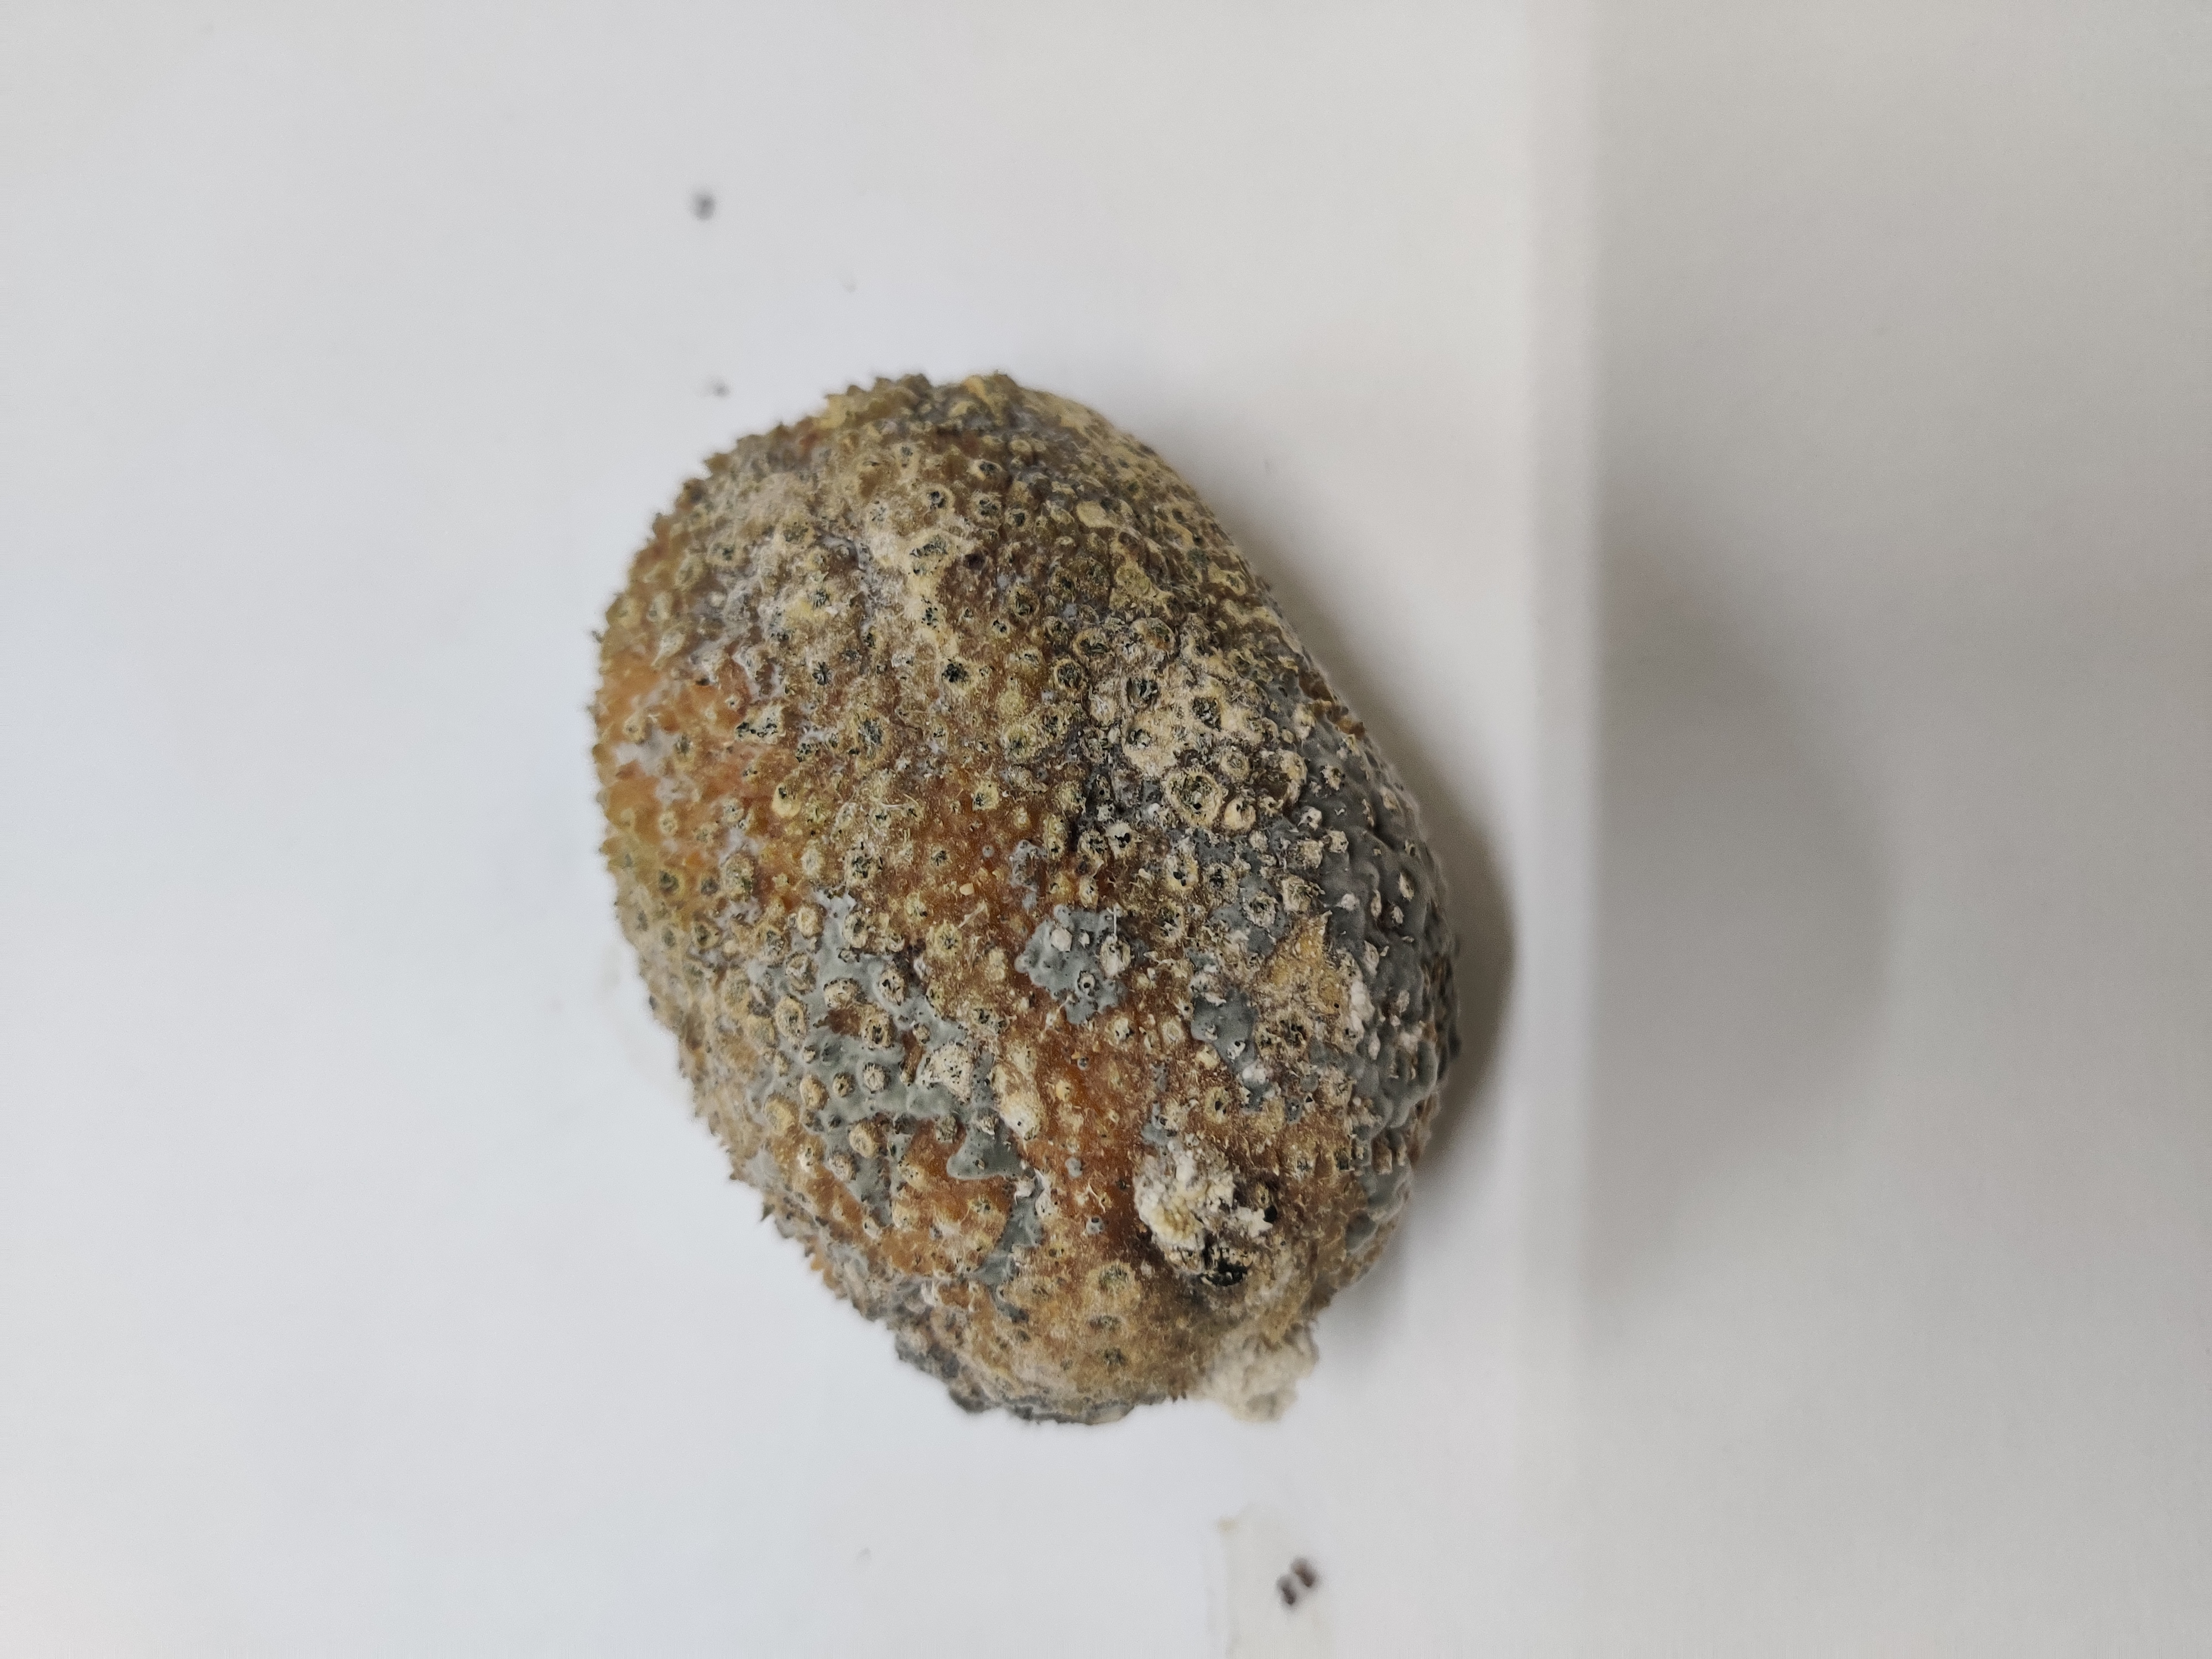
Crop: Spiny Gourd
Condition: Damaged